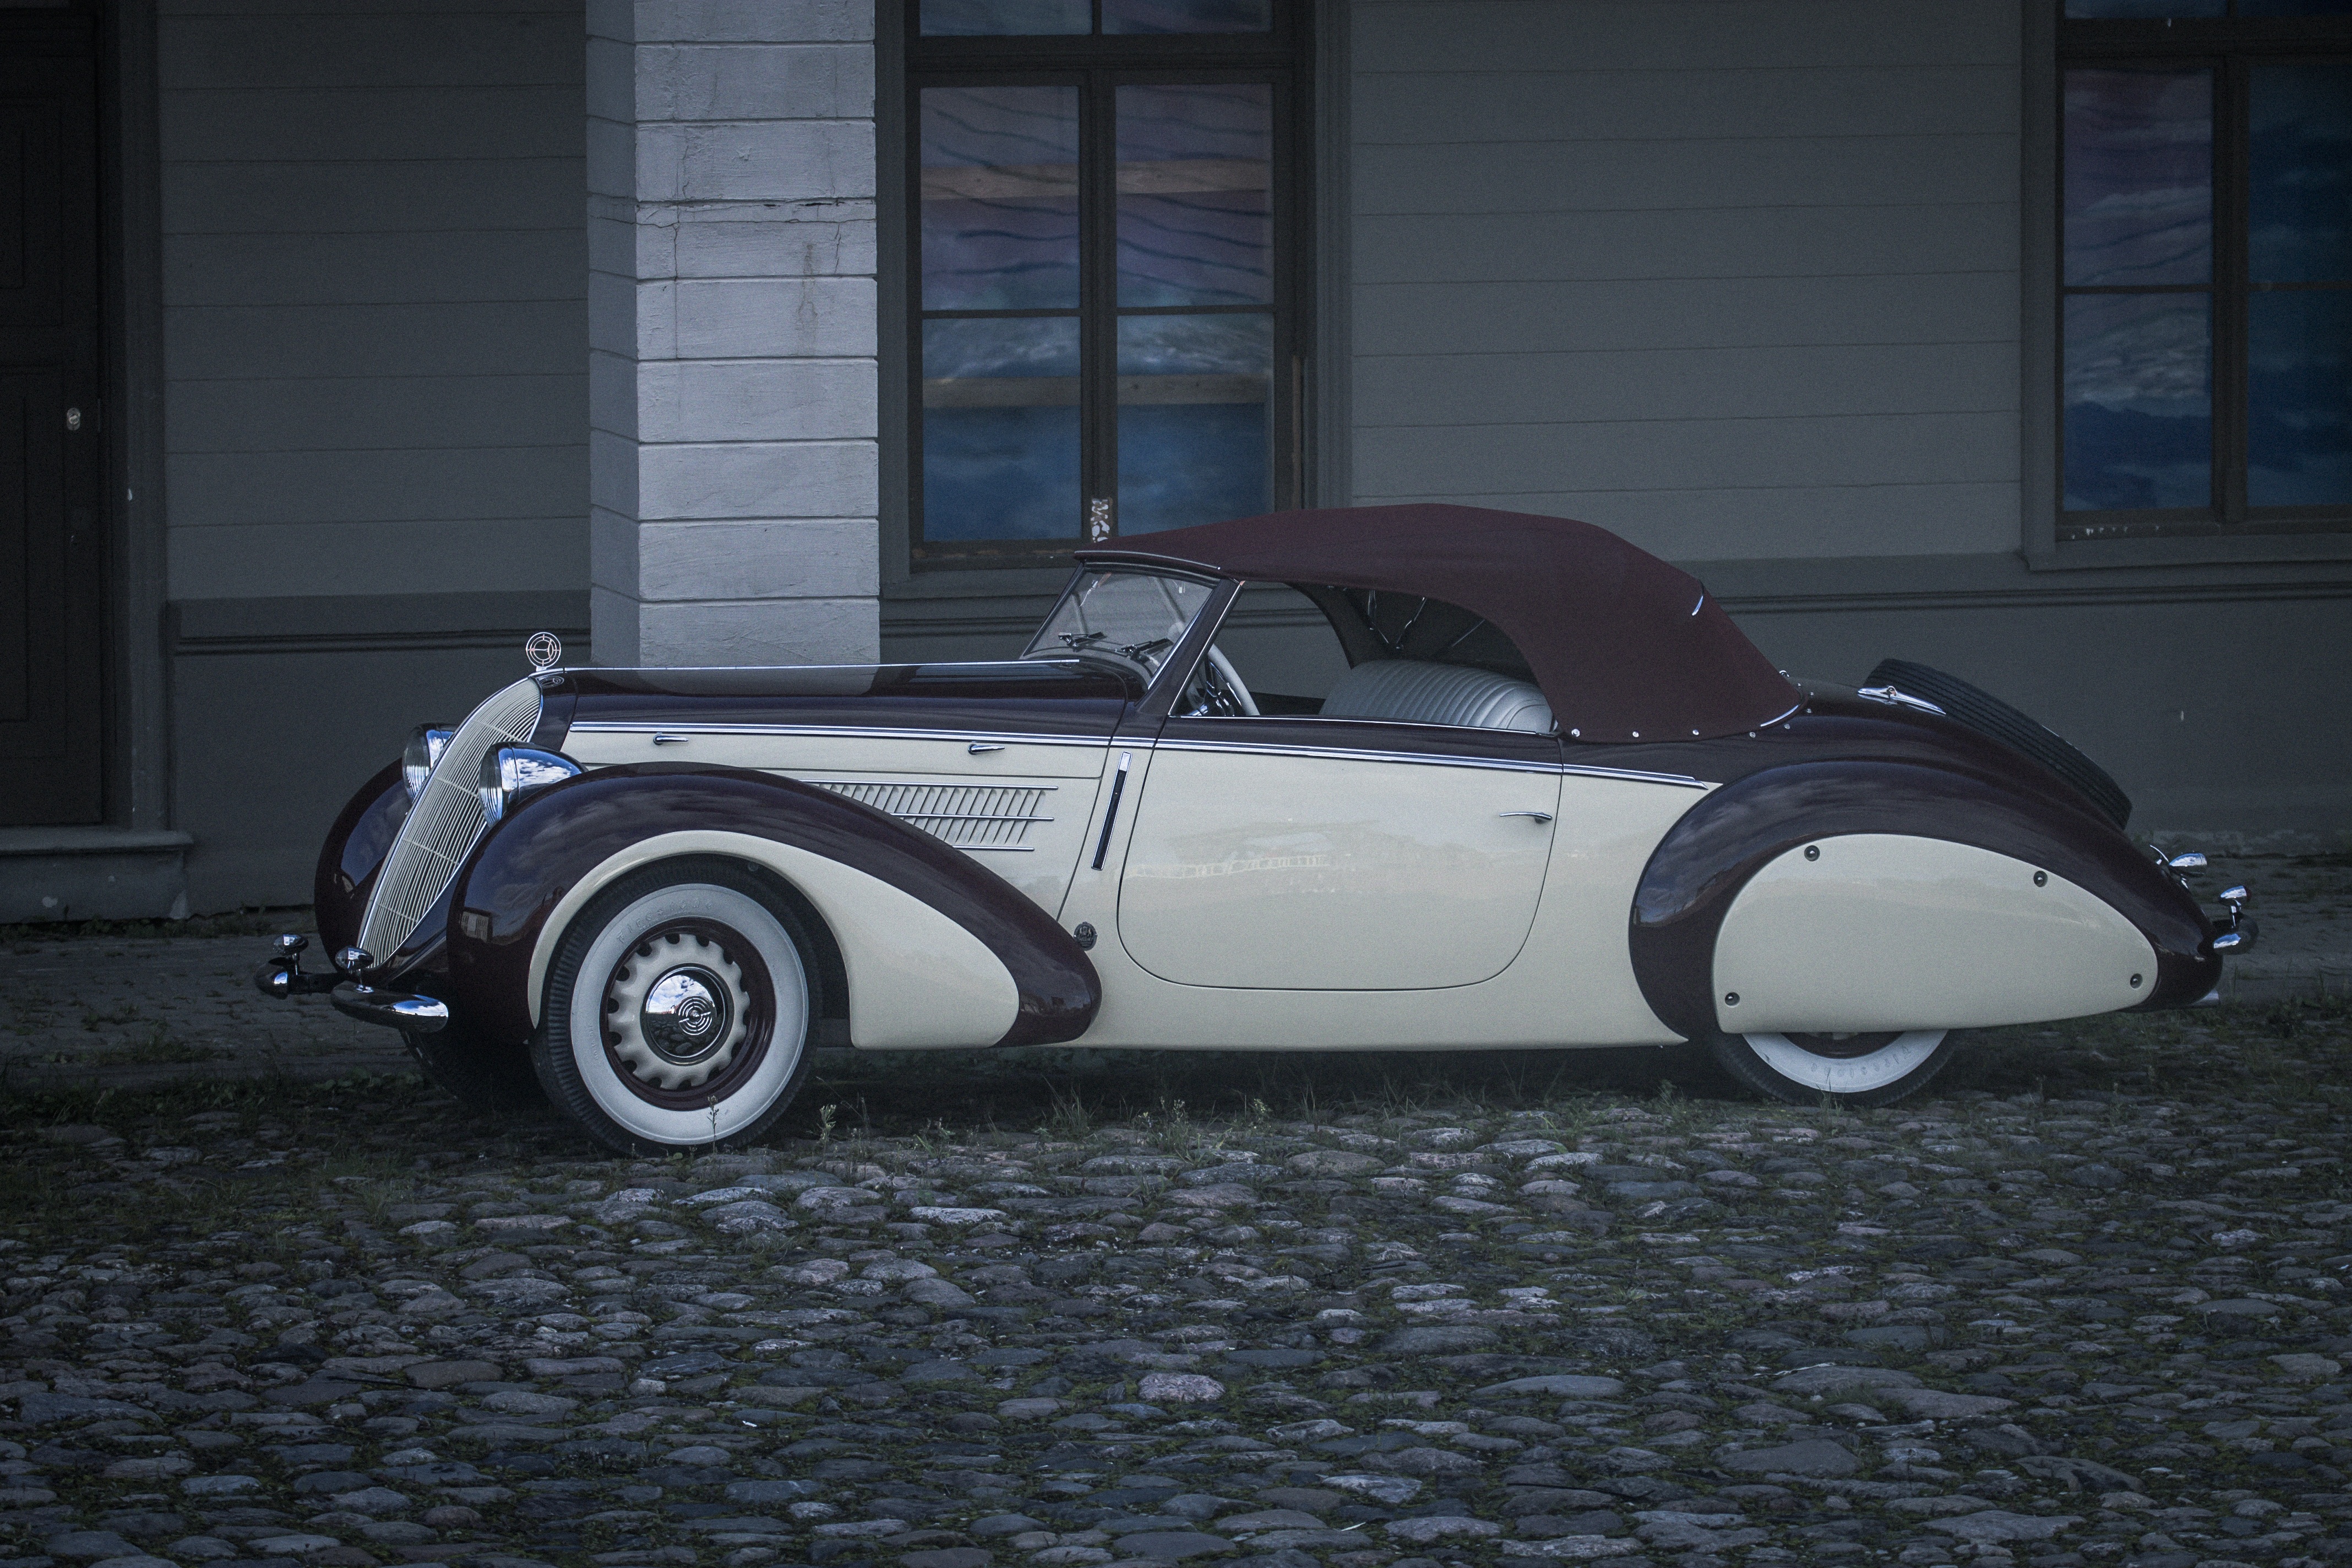
sport, car, wheel, vehicle, auto, historic, old car, sports car, vintage car, convertible, the elegance, antique car, the vehicle, exclusive, land vehicle, steyr, automobile make, automotive design, luxury vehicle